Answer in natural language. How many CounterTops are visible in the scene? Choose between the following options: 4, 1, 2, 3 or 0
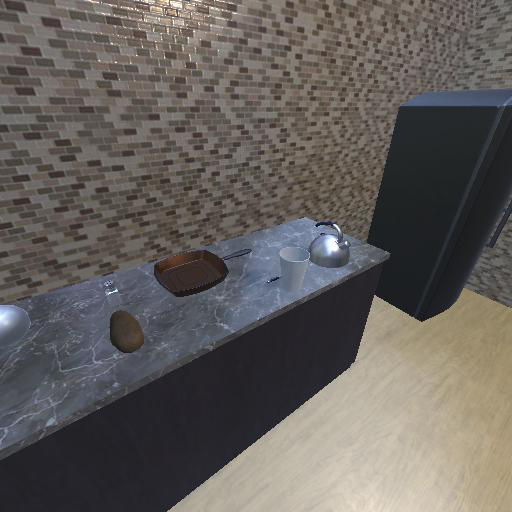
<answer>1</answer>